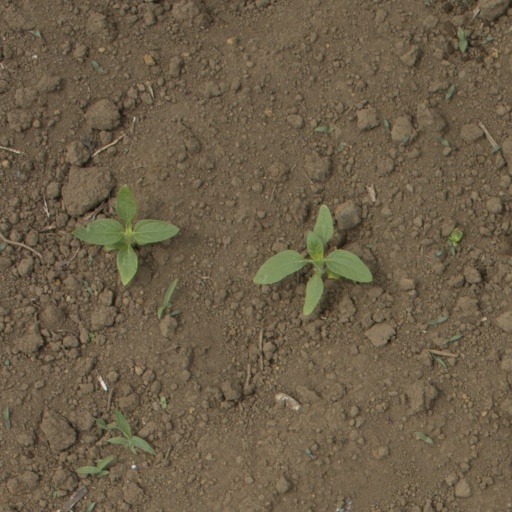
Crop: Jerusalem artichoke